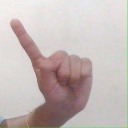
अक्षर: ए